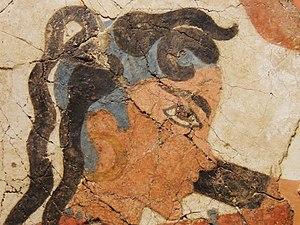
La fresque des boxeurs ou fresque du pugilat est une peinture murale qui ornait le mur sud de la salle B1 du bâtiment B de la colonie préhistorique d'Akrotiri, sur l'île de Théra. La fresque mesure 2,75 m de haut sur 0,94 m de large. Sur le mur ouest de la même pièce se trouvait la fresque des antilopes.